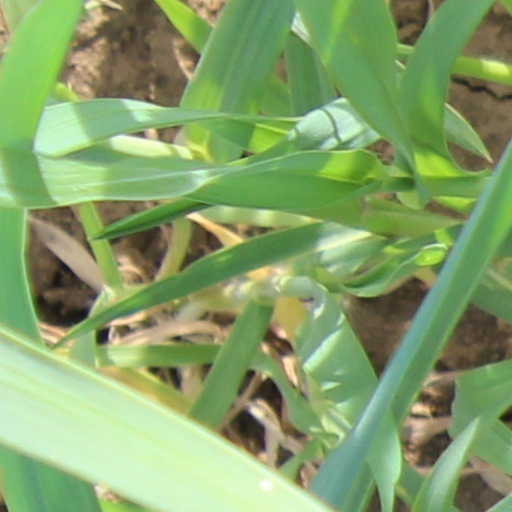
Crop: wheat